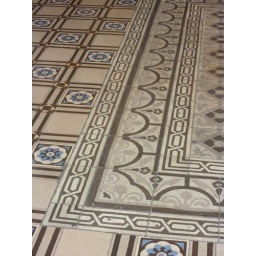
intricate floor in the post office